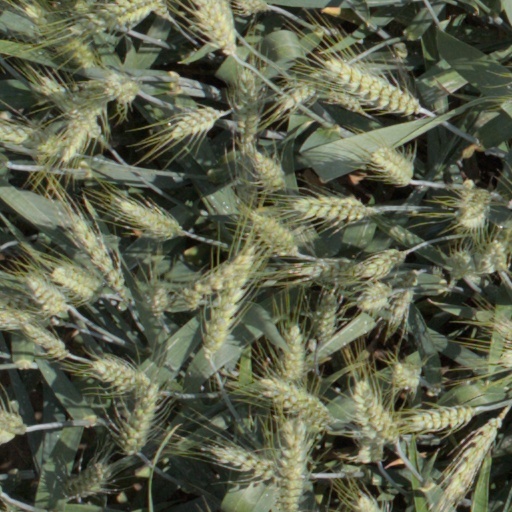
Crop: wheat